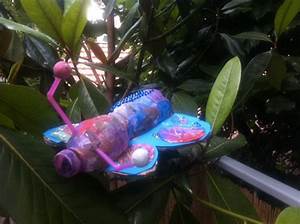
Label: butterfly